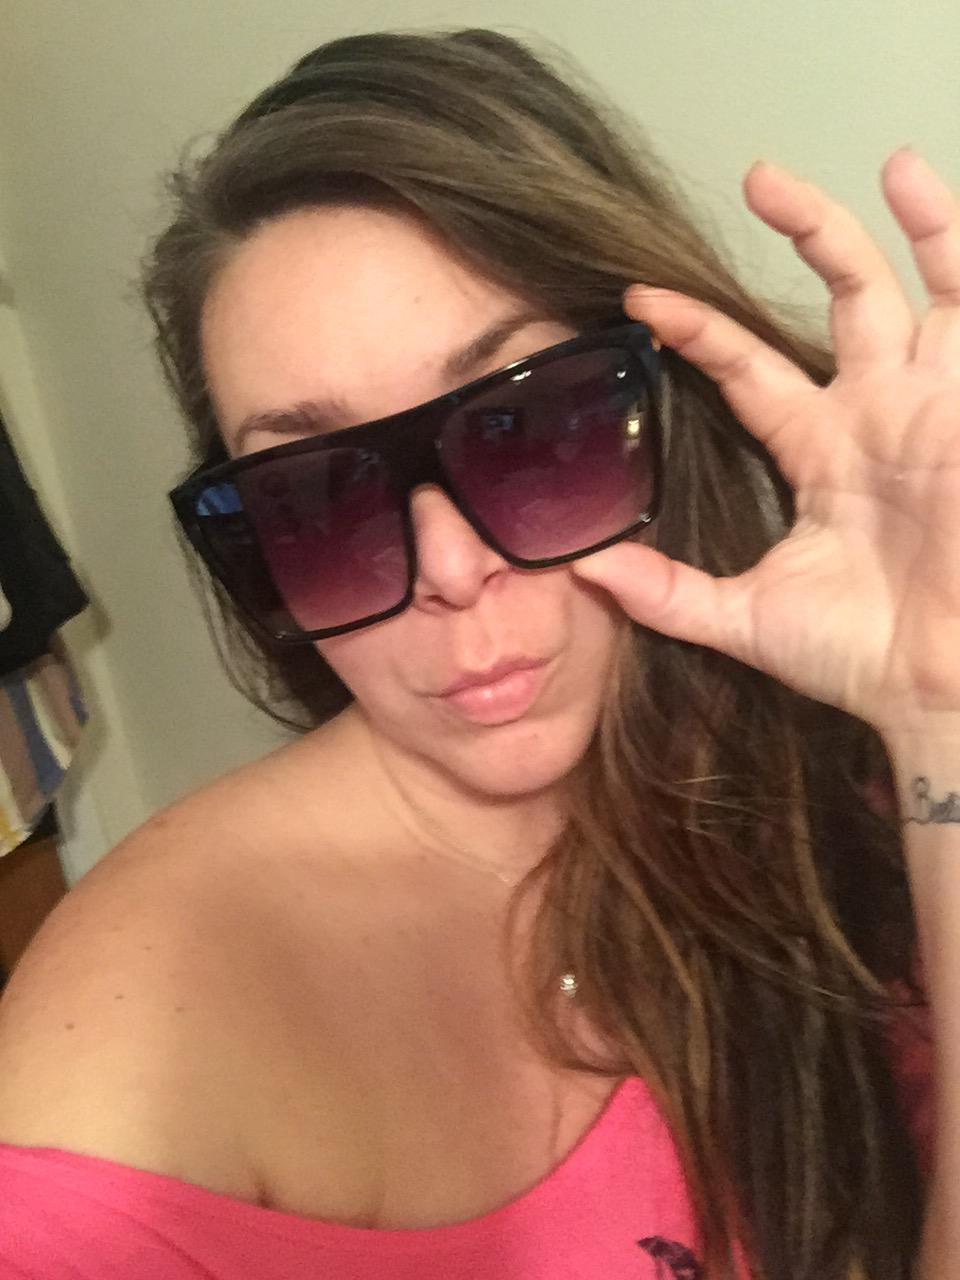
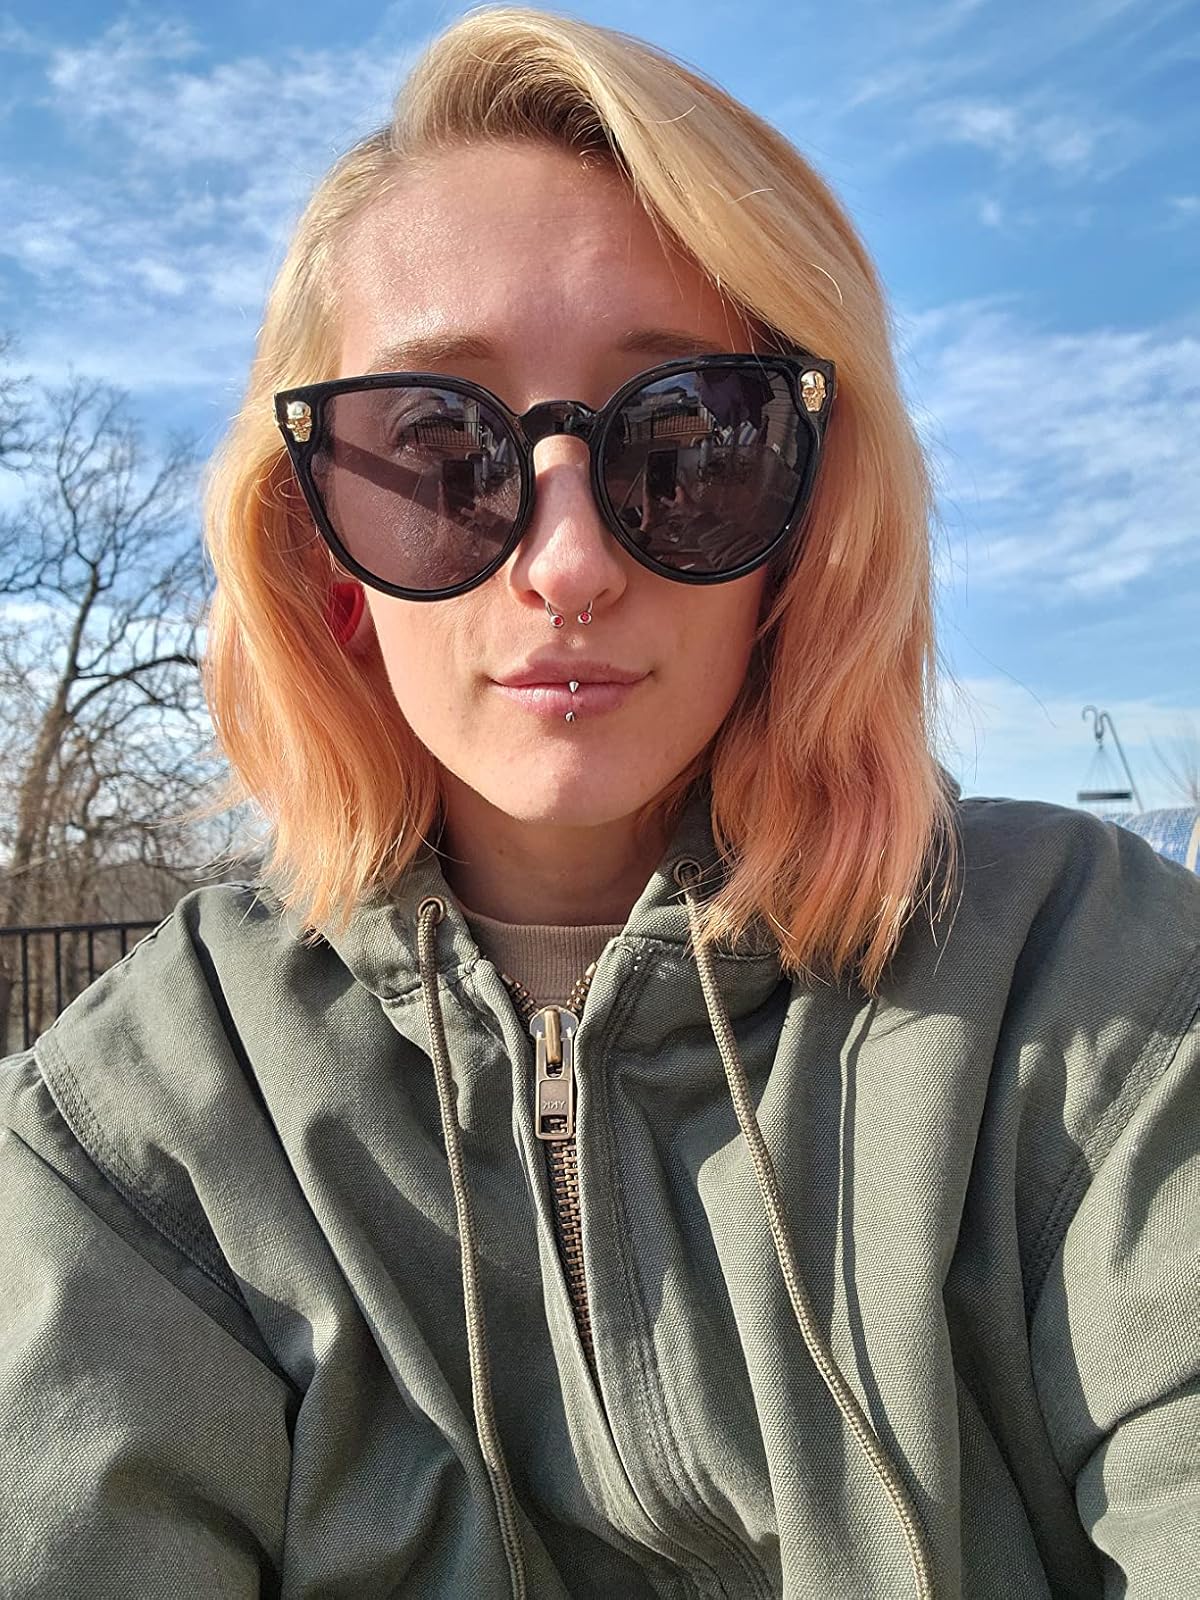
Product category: accessories_sunglasses
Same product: no